United Nations Security Council Resolution 530

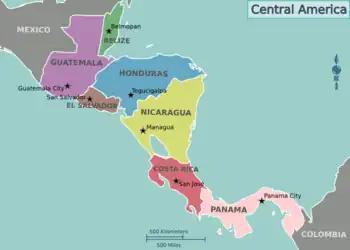
Central America

United Nations Security Council resolution 530 was adopted unanimously on 19 May 1983. Having heard statements from Nicaragua and other Member States on the issue, the Security Council expressed its deep concern at the situation on the Honduras-Nicaragua border, and a possible military confrontation.